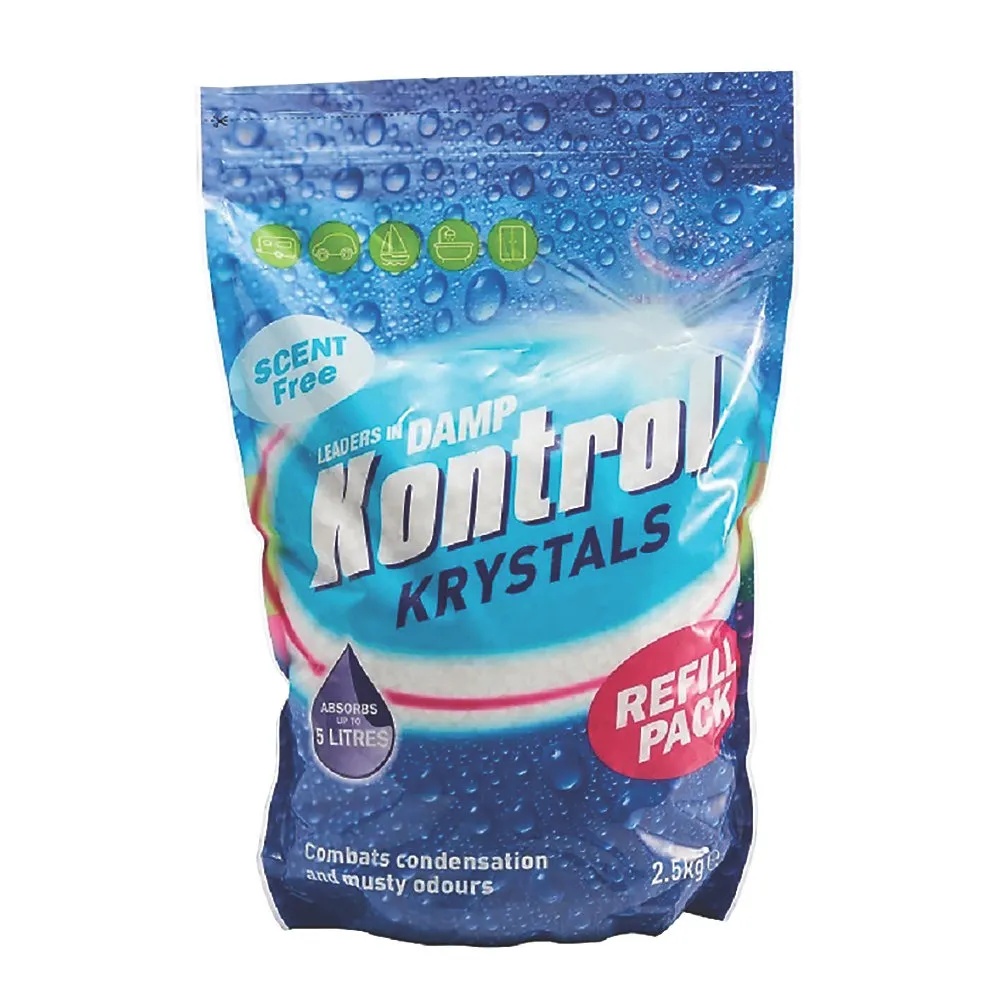
Kontrol Crystals Refill Pack 2.5 kg
Brand: Knockout
Kontrol Crystals Refill Pack 2.5 kg Kontrol Krystals, hygroscopic flakes of calcium chloride, attract excess moisture in the air like a magnet does iron filings, and helps combat condensation, damp, mould, mildew and prevent unsightly damp stains and musty odours. For use with Kontrol moisture traps our system is noiseless and requires no electricity or batteries for use, and begins working immediately. Our proprietary refill solutions allow you to continue to use our moisture traps once the Krystals have done their job. Supplied in resealable bags for ease of use and storage. The Krystals will last for 6-8 weeks depending on ambient conditions, and assist you in removing unsightly damp from the home, office or any environment where there is excess moisture in the air. 500g will absorb around 1 Litre of moisture and allow you to continually manage the moisture content in an area with complete ease. The refill Krystals are for use in our Streamline and Mega Moisture traps. Always read instructions on product packaging before use.
Category: Home & Garden > Household Appliance Accessories > Dehumidifier Accessories > Dehumidifier Refills